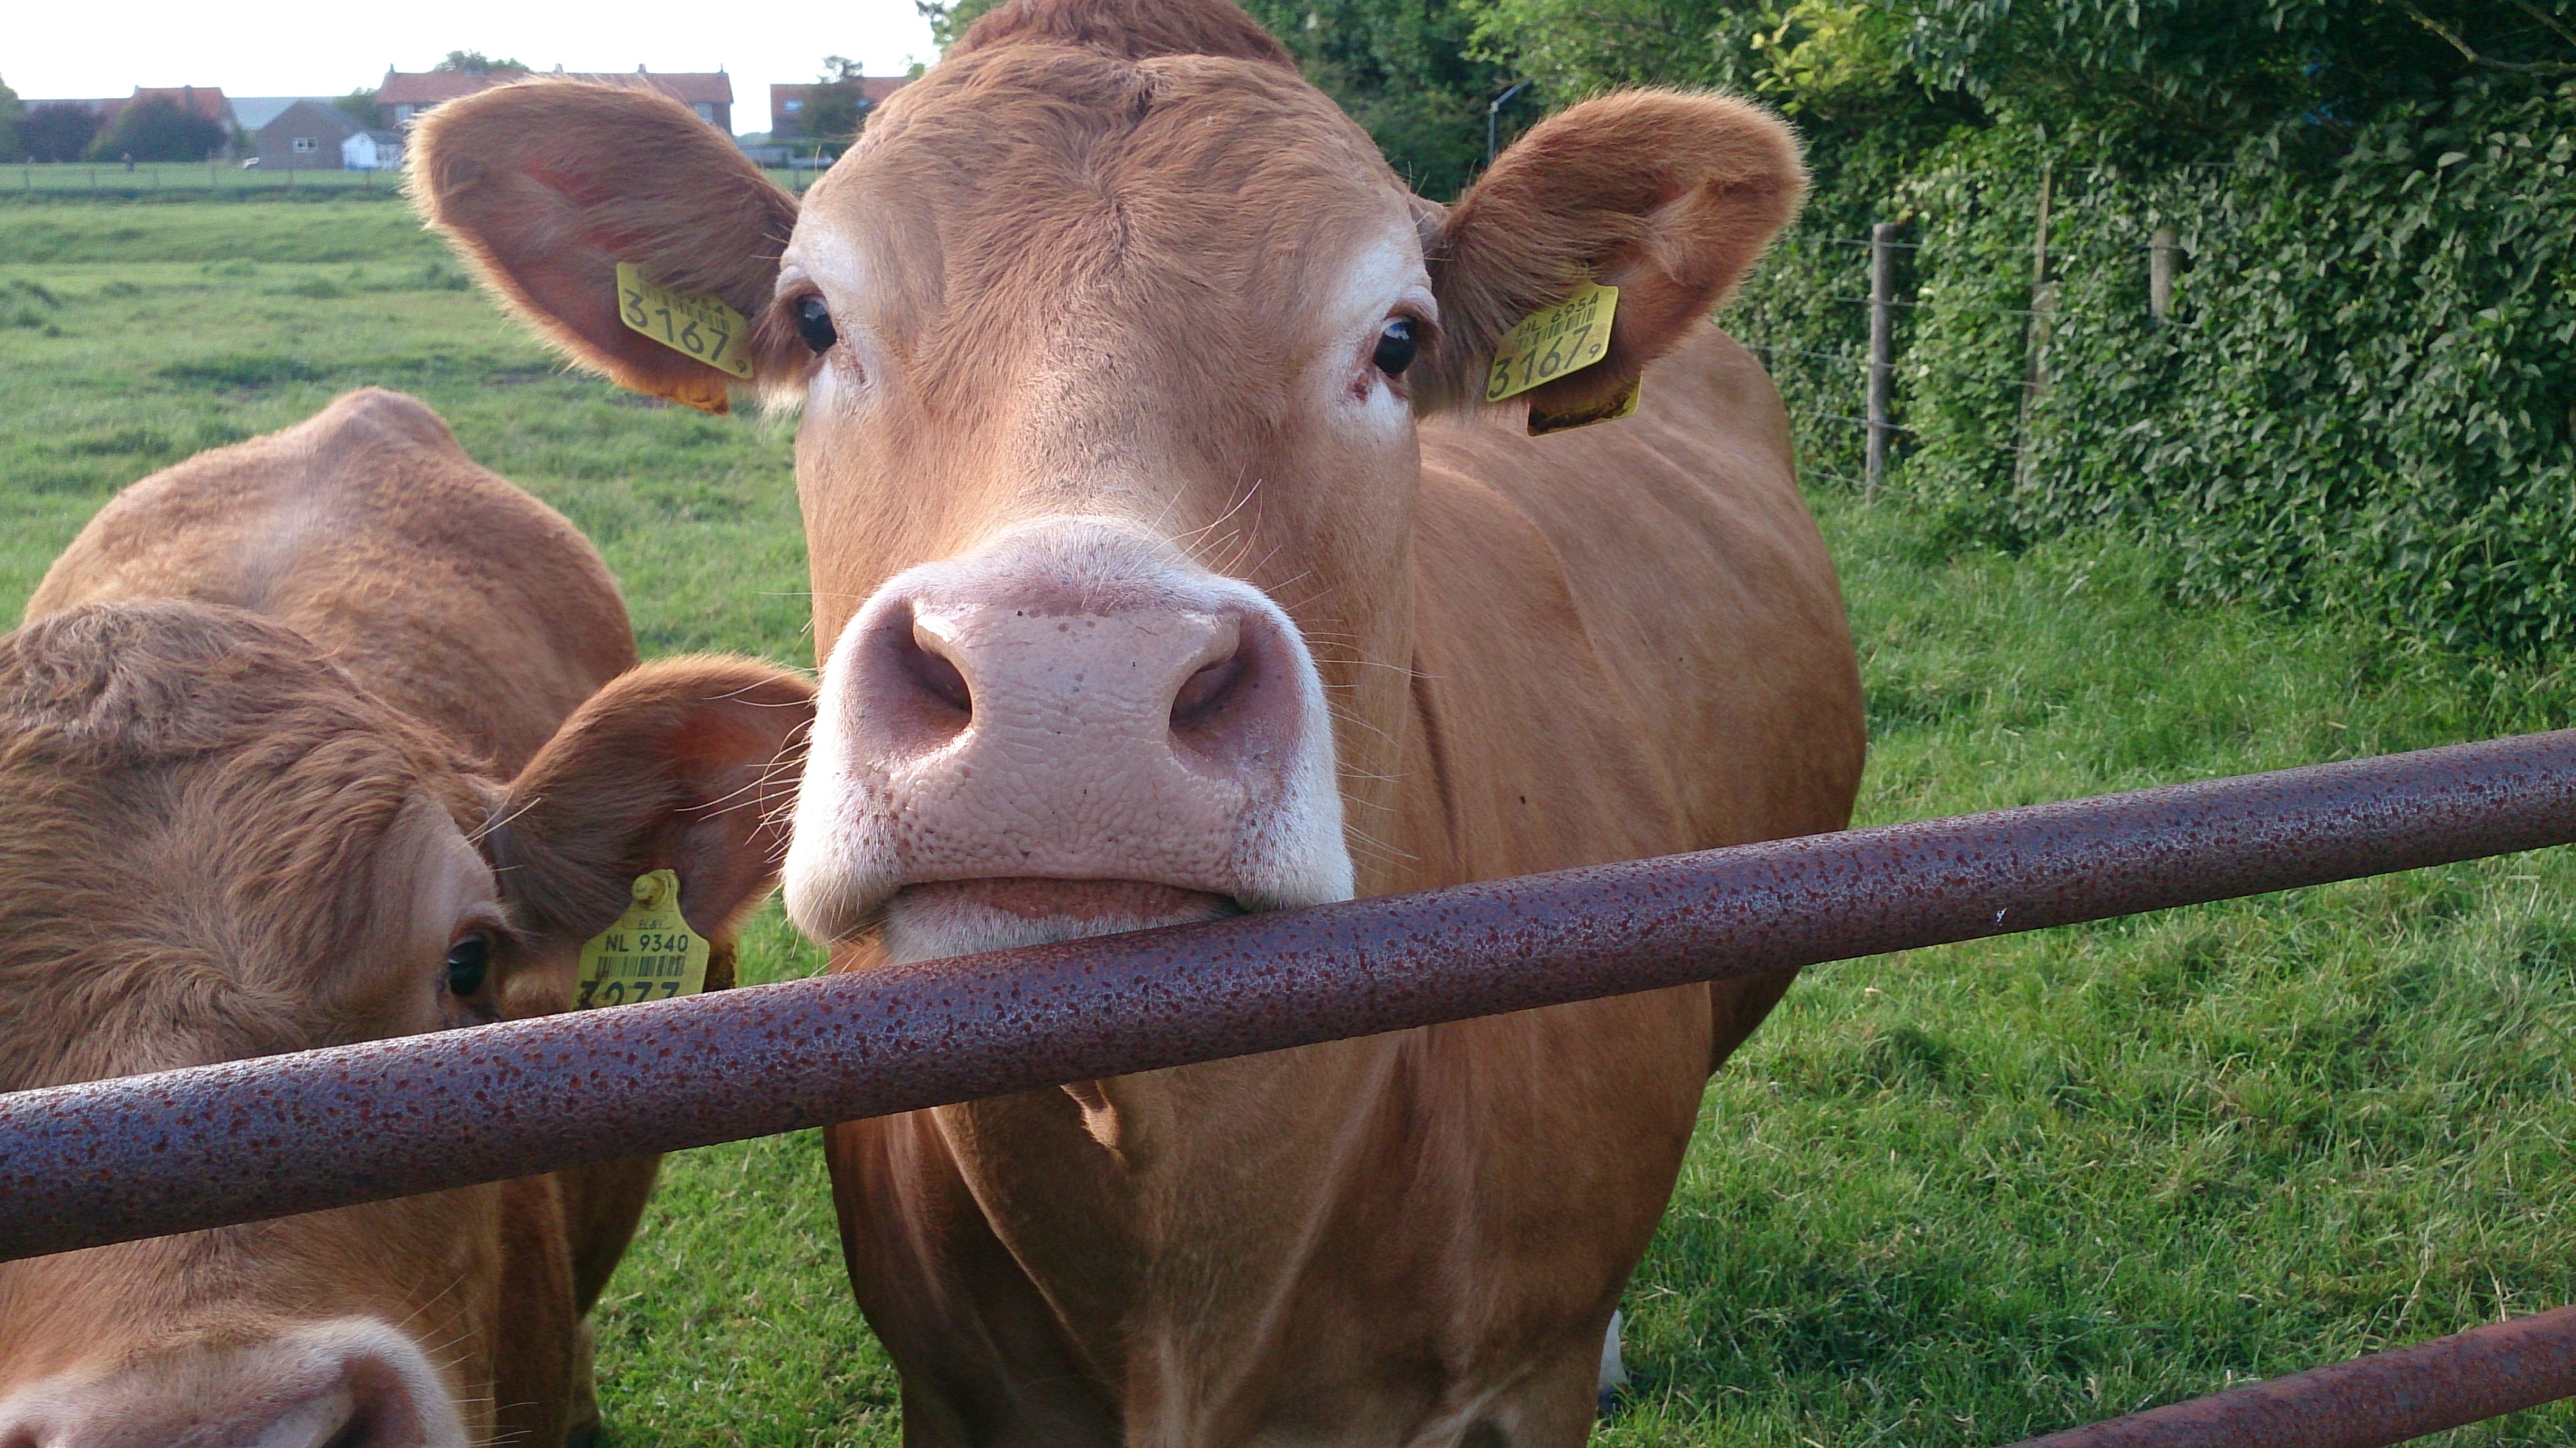
grass, field, farm, meadow, animal, fur, cow, pasture, grazing, livestock, mammal, agriculture, fauna, calf, curiosity, cows, head, rural area, dairy cow, cattle like mammal